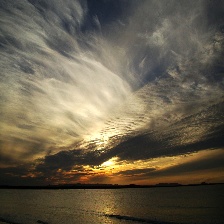
Cloud type: Cirroculumulus